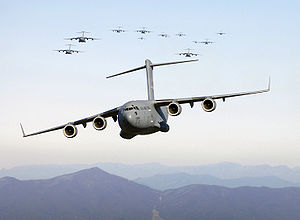
C-17 Globemaster III / Operatører
13 C-17 Globemastere fløjet over Blue Ridge Mountains i Virginia.
C-17 Globemaster III er et amerikansk tungt transportfly produceret af Boeing. Det er i brug i de amerikanske, britiske og australske luftvåben. Det canadiske luftvåben har også bestilt flere med levering fra 2008. NATO har ligeledes indkøbt tre styk C-17 Globemaster III.